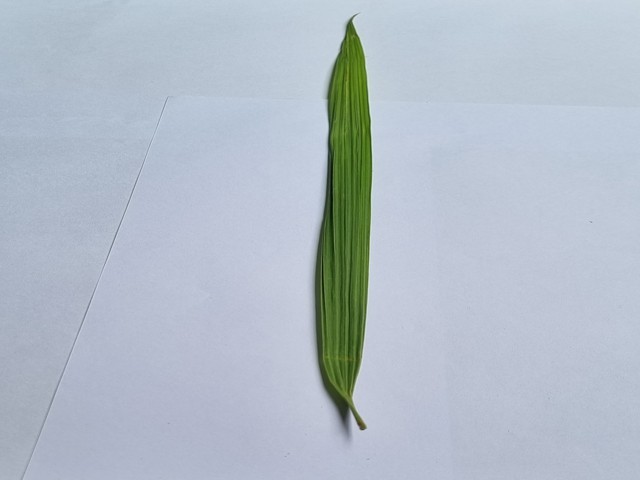
Plant: betal